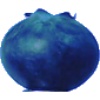
Label: Huckleberry 1